Jozef Burian

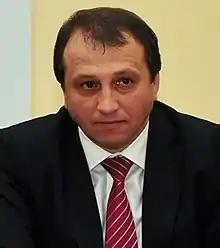
Burian in 2012

Jozef Burian (21 September 1961 – 24 December 2021) was a Slovak politician. A member of Direction – Slovak Social Democracy, he served in the National Council from 2002 to 2020. He died on 24 December 2021, at the age of 60.